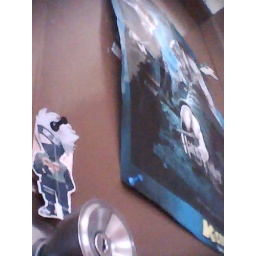
my bedroom door with kakashi in the doorknob